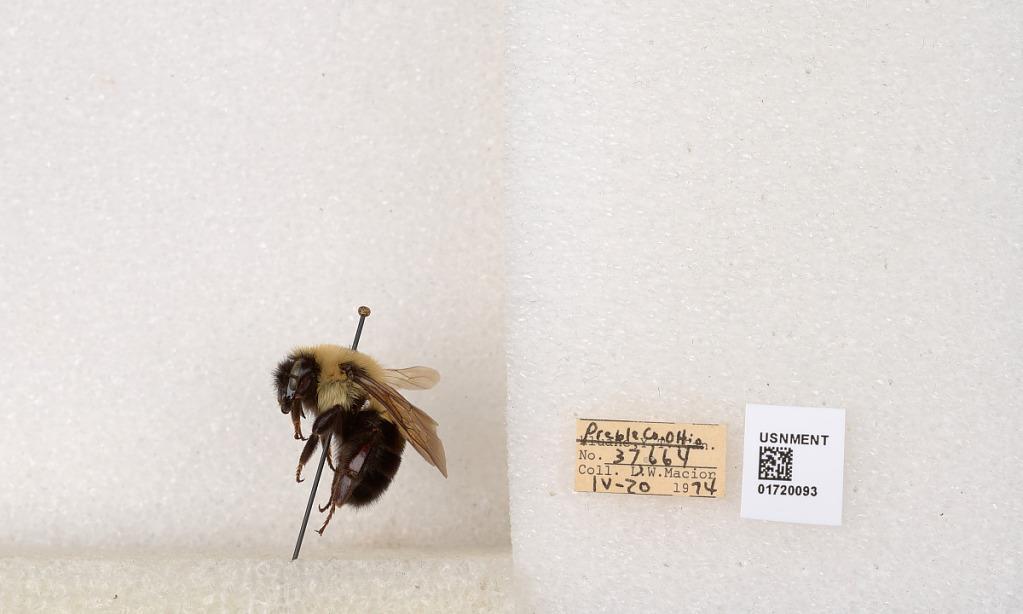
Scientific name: Bombus bimaculatus Cresson
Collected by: L. Macior
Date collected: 1974-4-20
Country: United States
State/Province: Ohio
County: Preble
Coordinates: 39.7416, -84.648